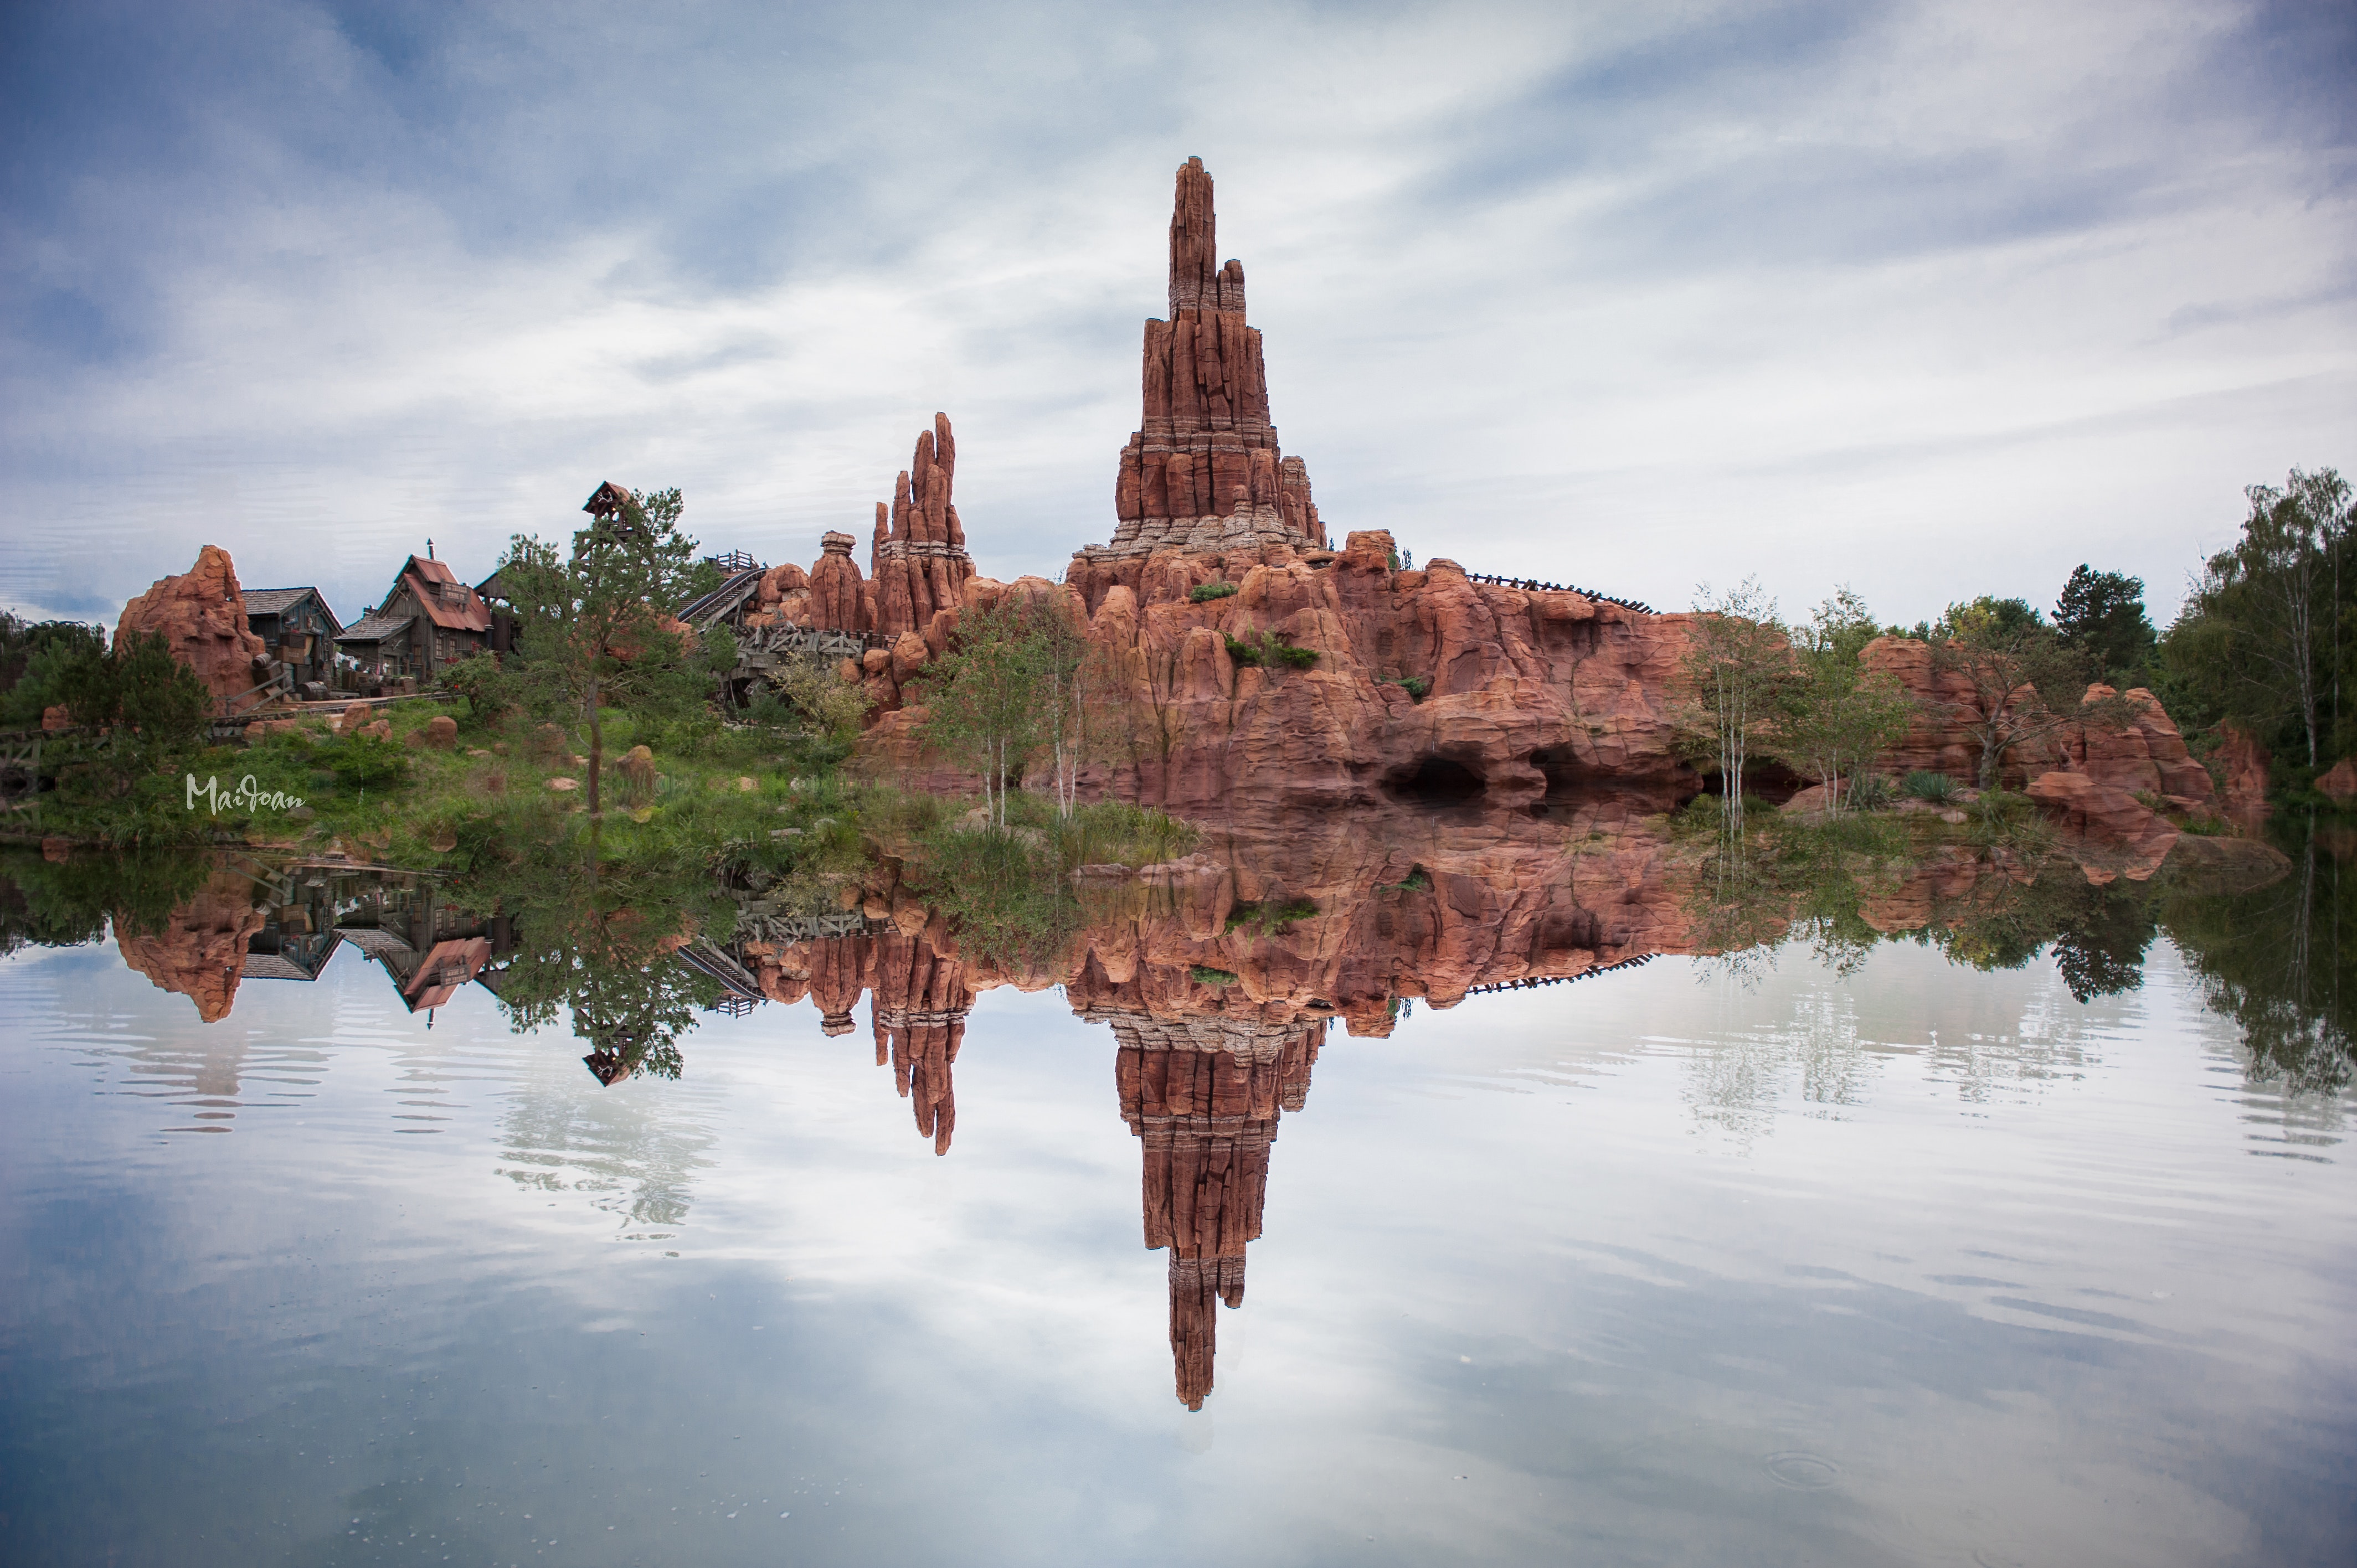
reflection, water, sky, nature, natural landscape, landmark, daytime, cloud, river, rock, reflecting pool, waterway, tree, spire, bank, watercourse, landscape, architecture, world, lake, tourism, vacation, national park, formation, historic site, mountain, tourist attraction, tower, symmetry